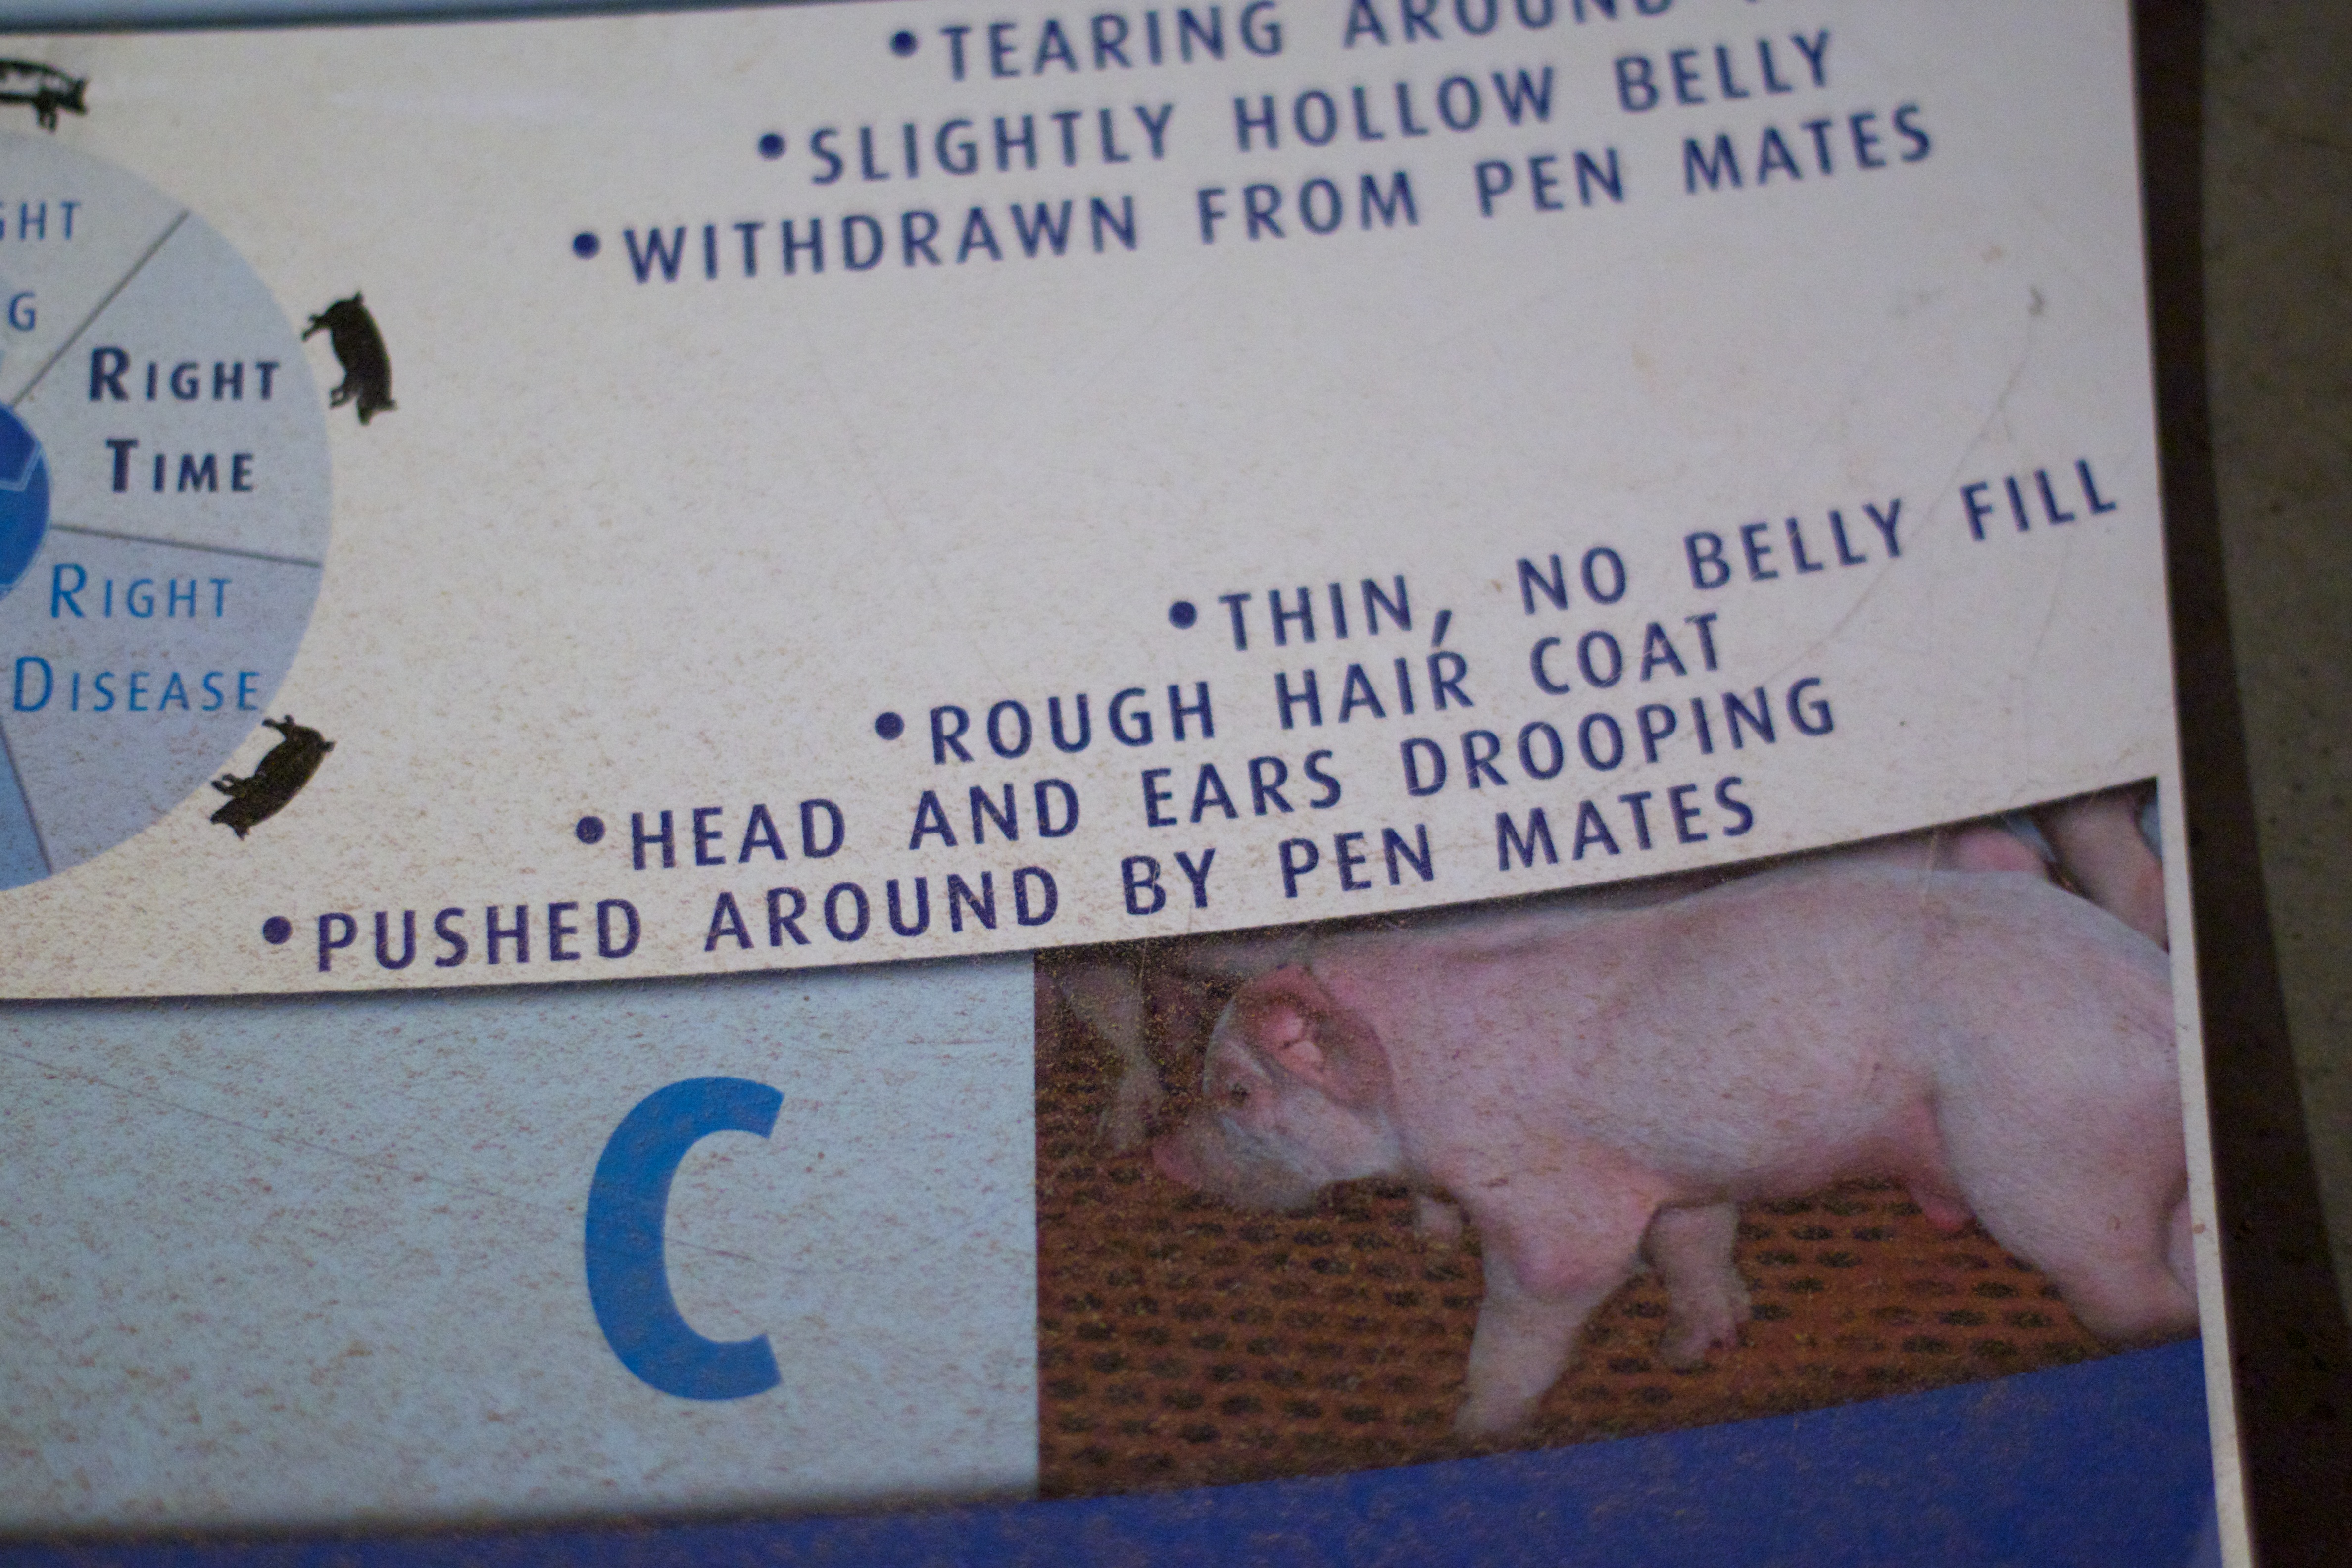
font, snout, odyssey